William Herbert Phillipps

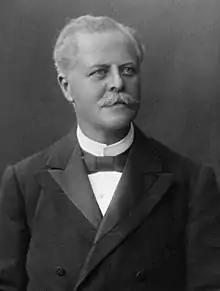

Sir William Herbert Phillipps (3 December 1847 – 6 January 1935), generally referred to as Herbert Phillipps or W. Herbert Phillipps, was a prominent South Australian businessman and philanthropist.